Buddhism in Sri Lanka

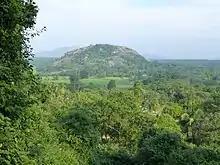
Yapahuwa, one of the Sinhala rock fortresses of this era. King Bhuvenakabahu fled here in 1272 with the tooth relic to escape invaders. It was later abandoned and became a home to Buddhist monks.

After the death of Parākramabāhu I, his realm disintegrated into warring factions, and South Indian invaders resumed their attacks on the island, eventually leading to the swift decline of the Polonnaruva kingdom. There was a brief period of rebuilding under Nissanka Malla, who promoted the building of great Buddhist centres at Nissanka Latha Mandapaya, Rankoth Vihara and Hatadage.